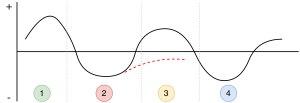
Le choc culturel est la désorientation ressentie par une personne confrontée à un mode de vie qui ne lui est pas familier. Il peut être éprouvé lors de la visite d'un pays étranger, face à l'immigration, lors d'un changement de milieu social ou simplement de mode de vie.